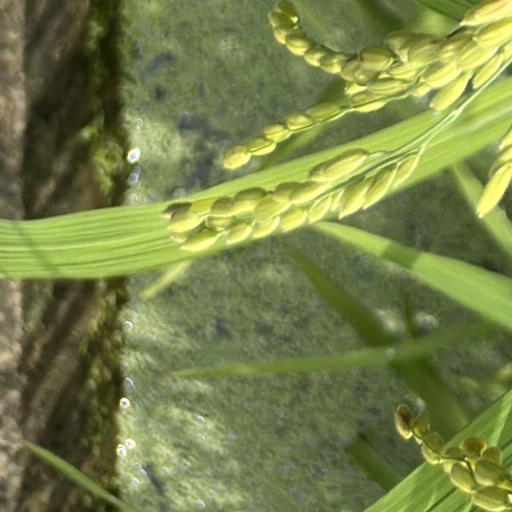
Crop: rice